Motive power depot

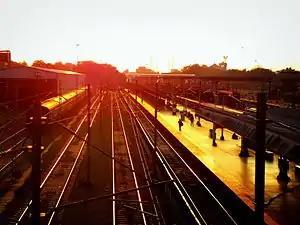
An evening view of Kollam Junction railway station and Kollam MEMU Shed, India

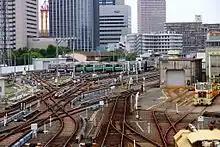
Morinomiya Depot on the Osaka Metro Chūō Line, a typical example of a third-rail subway depot. On the far right is the depot's shed for work trains with one such locomotive parked there

The maintenance of the new diesel locomotives in filthy steam sheds soon proved difficult and, although some old sheds survived, many new diesel depots were built on new sites or on the sites of the old steam sheds. The major problem was the disposal of oil, which initially was left lying around causing pollution and safety issues. The new depots were equipped to deal with diesel fuel and the ability to access the underside, as well as upper body work, was improved.